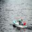
Label: ship